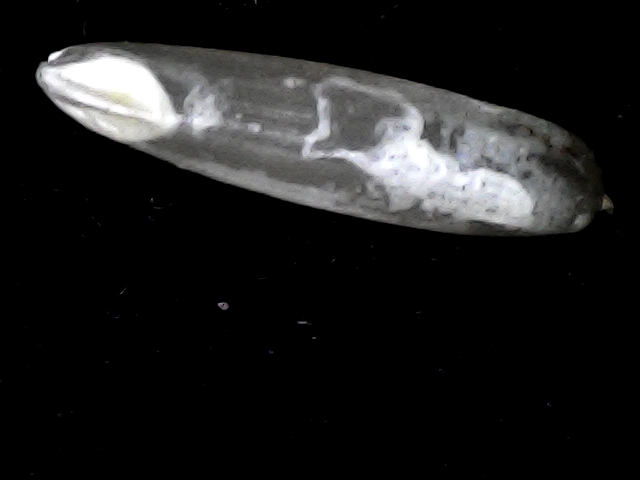
Rice variety: BD57